The Life of Klim Samgin (TV series)

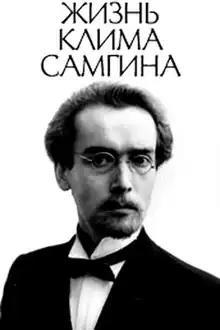

The Life of Klim Samgin is a 14-part 1988 Soviet TV series by director Viktor Titov, based on the eponymous novel (1927—1936) by Maxim Gorky. The series premiered on television in March–April 1988.